Domestic policy of the George W. Bush administration

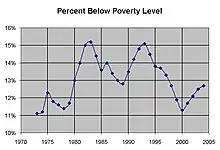
Poverty Rate, 1973 to 2004

Looking at the annual average unemployment rates for each of the eight years of Bush's presidency, the average of all eight figures, and thus of his entire presidency, is 5.26%, with a low of 4.6% for the years of 2006 and 2007, and a high of 6.0% for 2003.